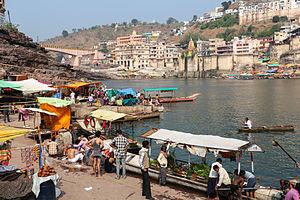
Le Gomukh ghat à Omkareshwar, Inde